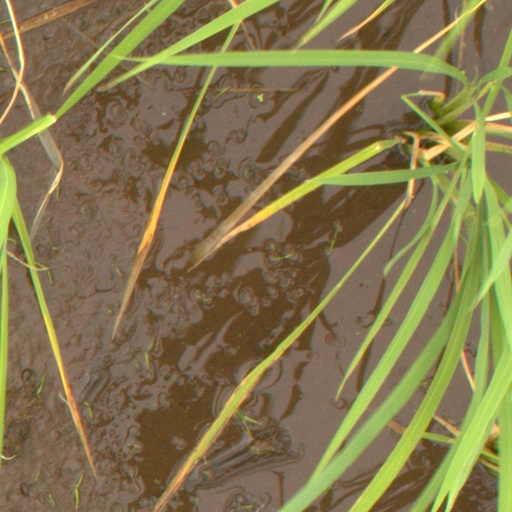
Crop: rice